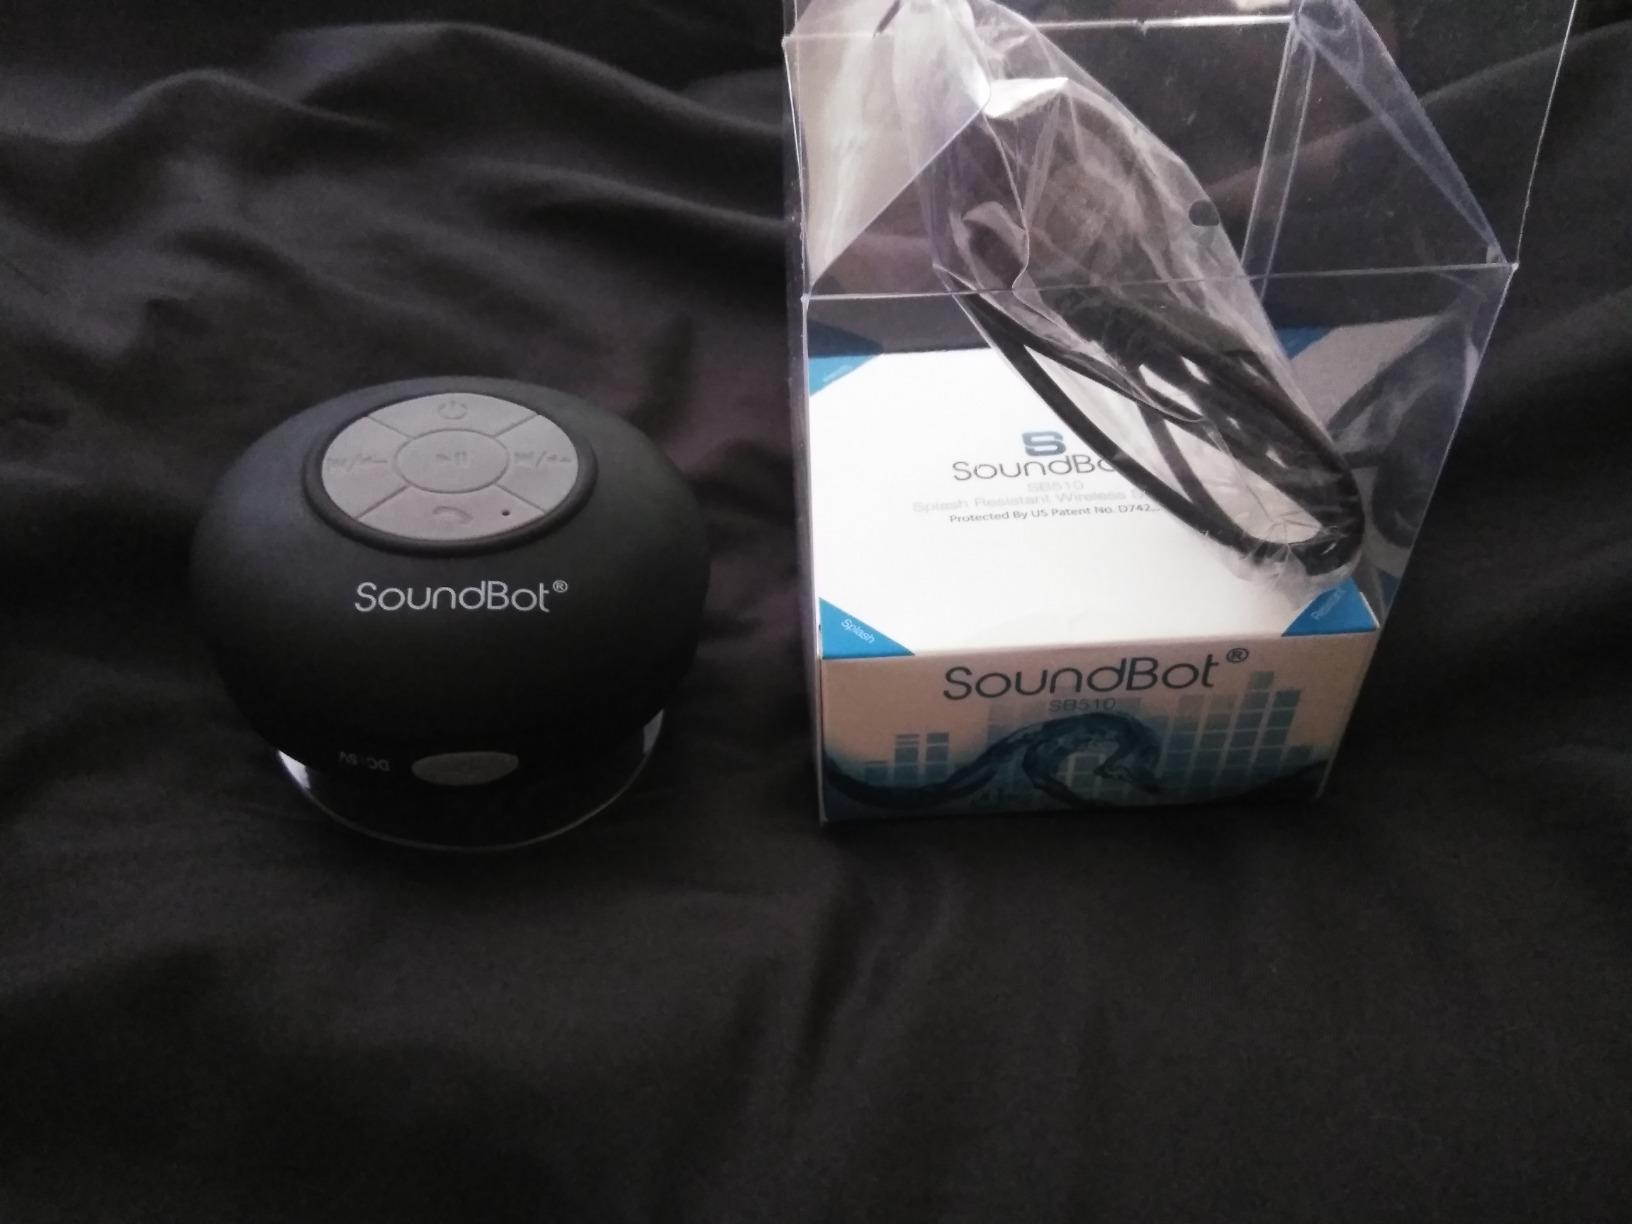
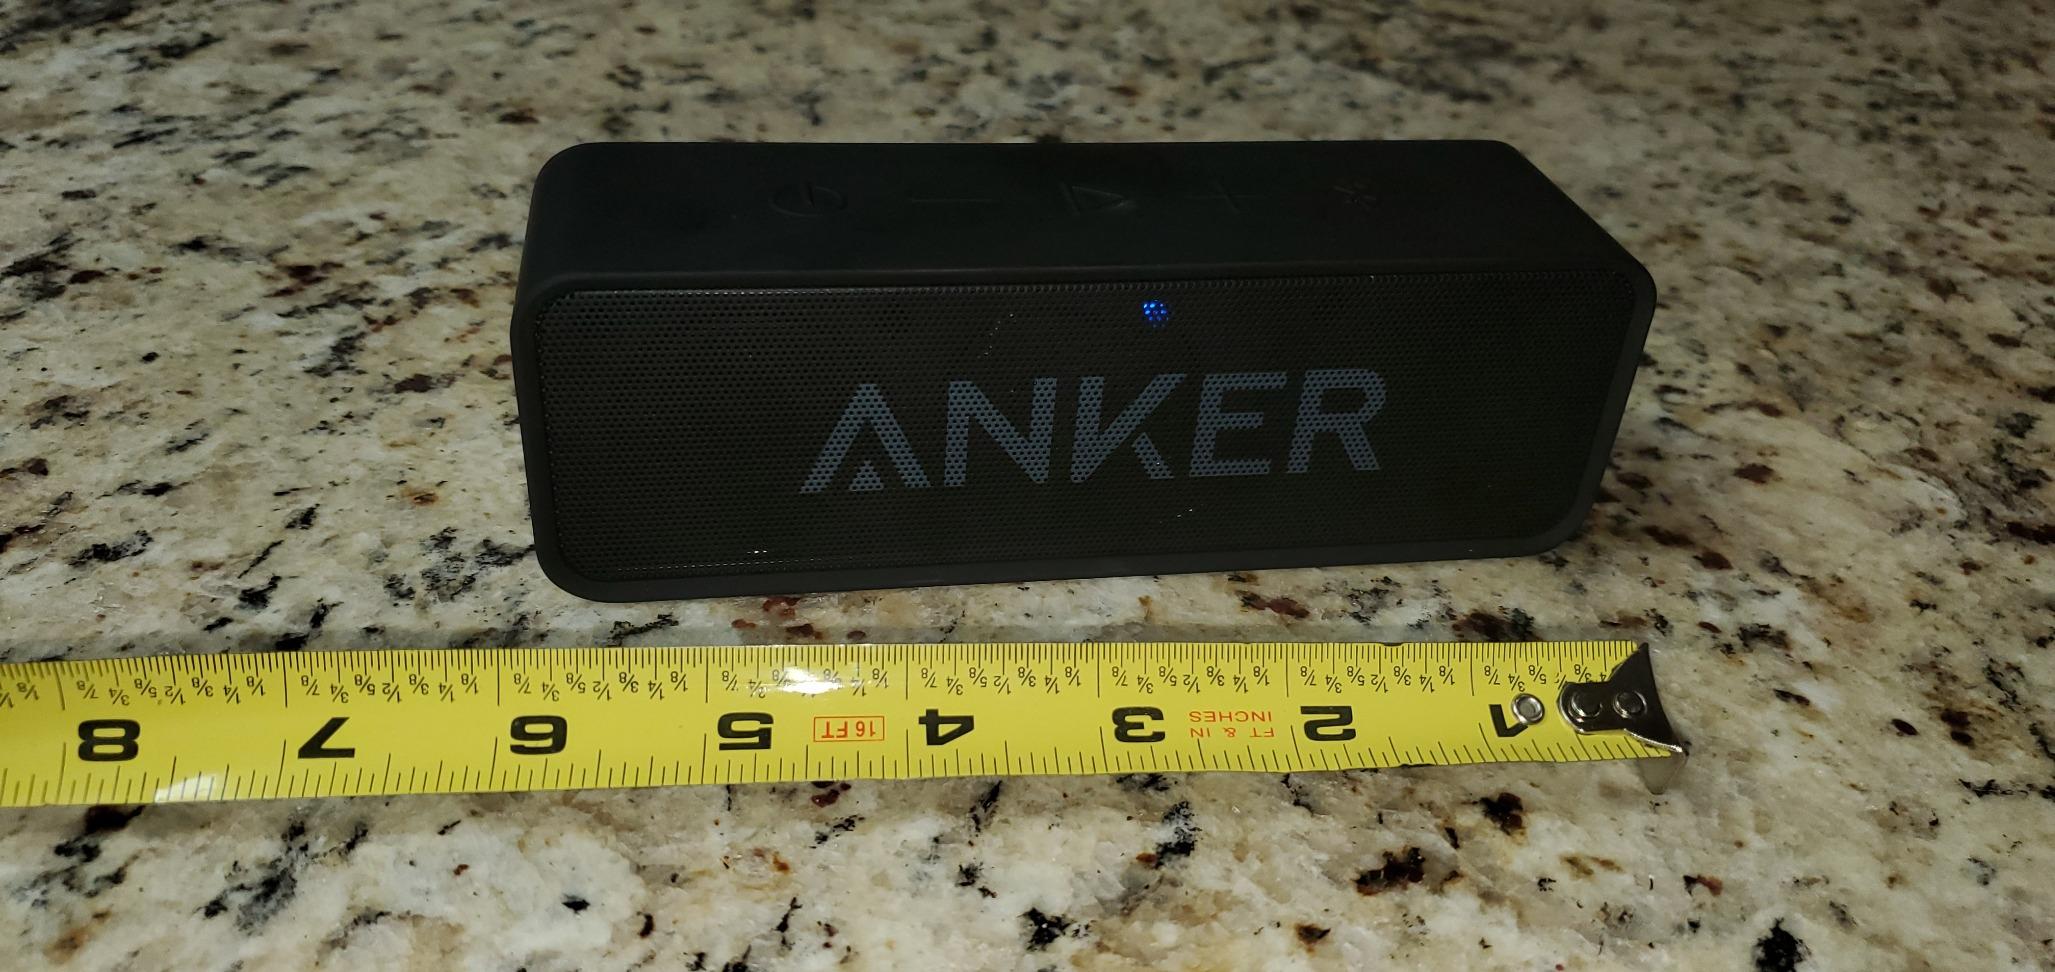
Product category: speaker
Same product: no